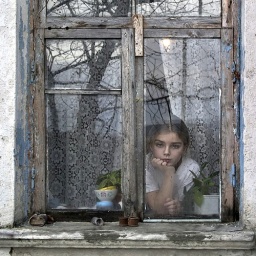
lovely girl in window